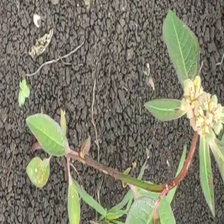
Weed species: Moti_dudhi(Euphorbia_geneculata_L)